Theses on Feuerbach

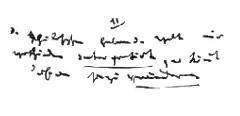
The iconic 11th thesis on Feuerbach as it appears in the original German manuscript

Marx sharply criticized the contemplative materialism of the Young Hegelians, viewing "the essence of man" in isolation and abstraction, instead arguing that the nature of man could only be understood in the context of his economic and social relations. Marx argued that understanding the origins of religious belief were not enough in moving towards its elimination; instead declaring that it was the underlying social and economic structure which gave rise to religious belief and that it was a transformation of this which was a necessary precondition to the elimination of religion.